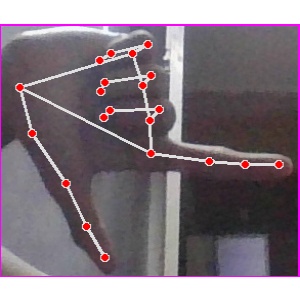
अक्षर: ख